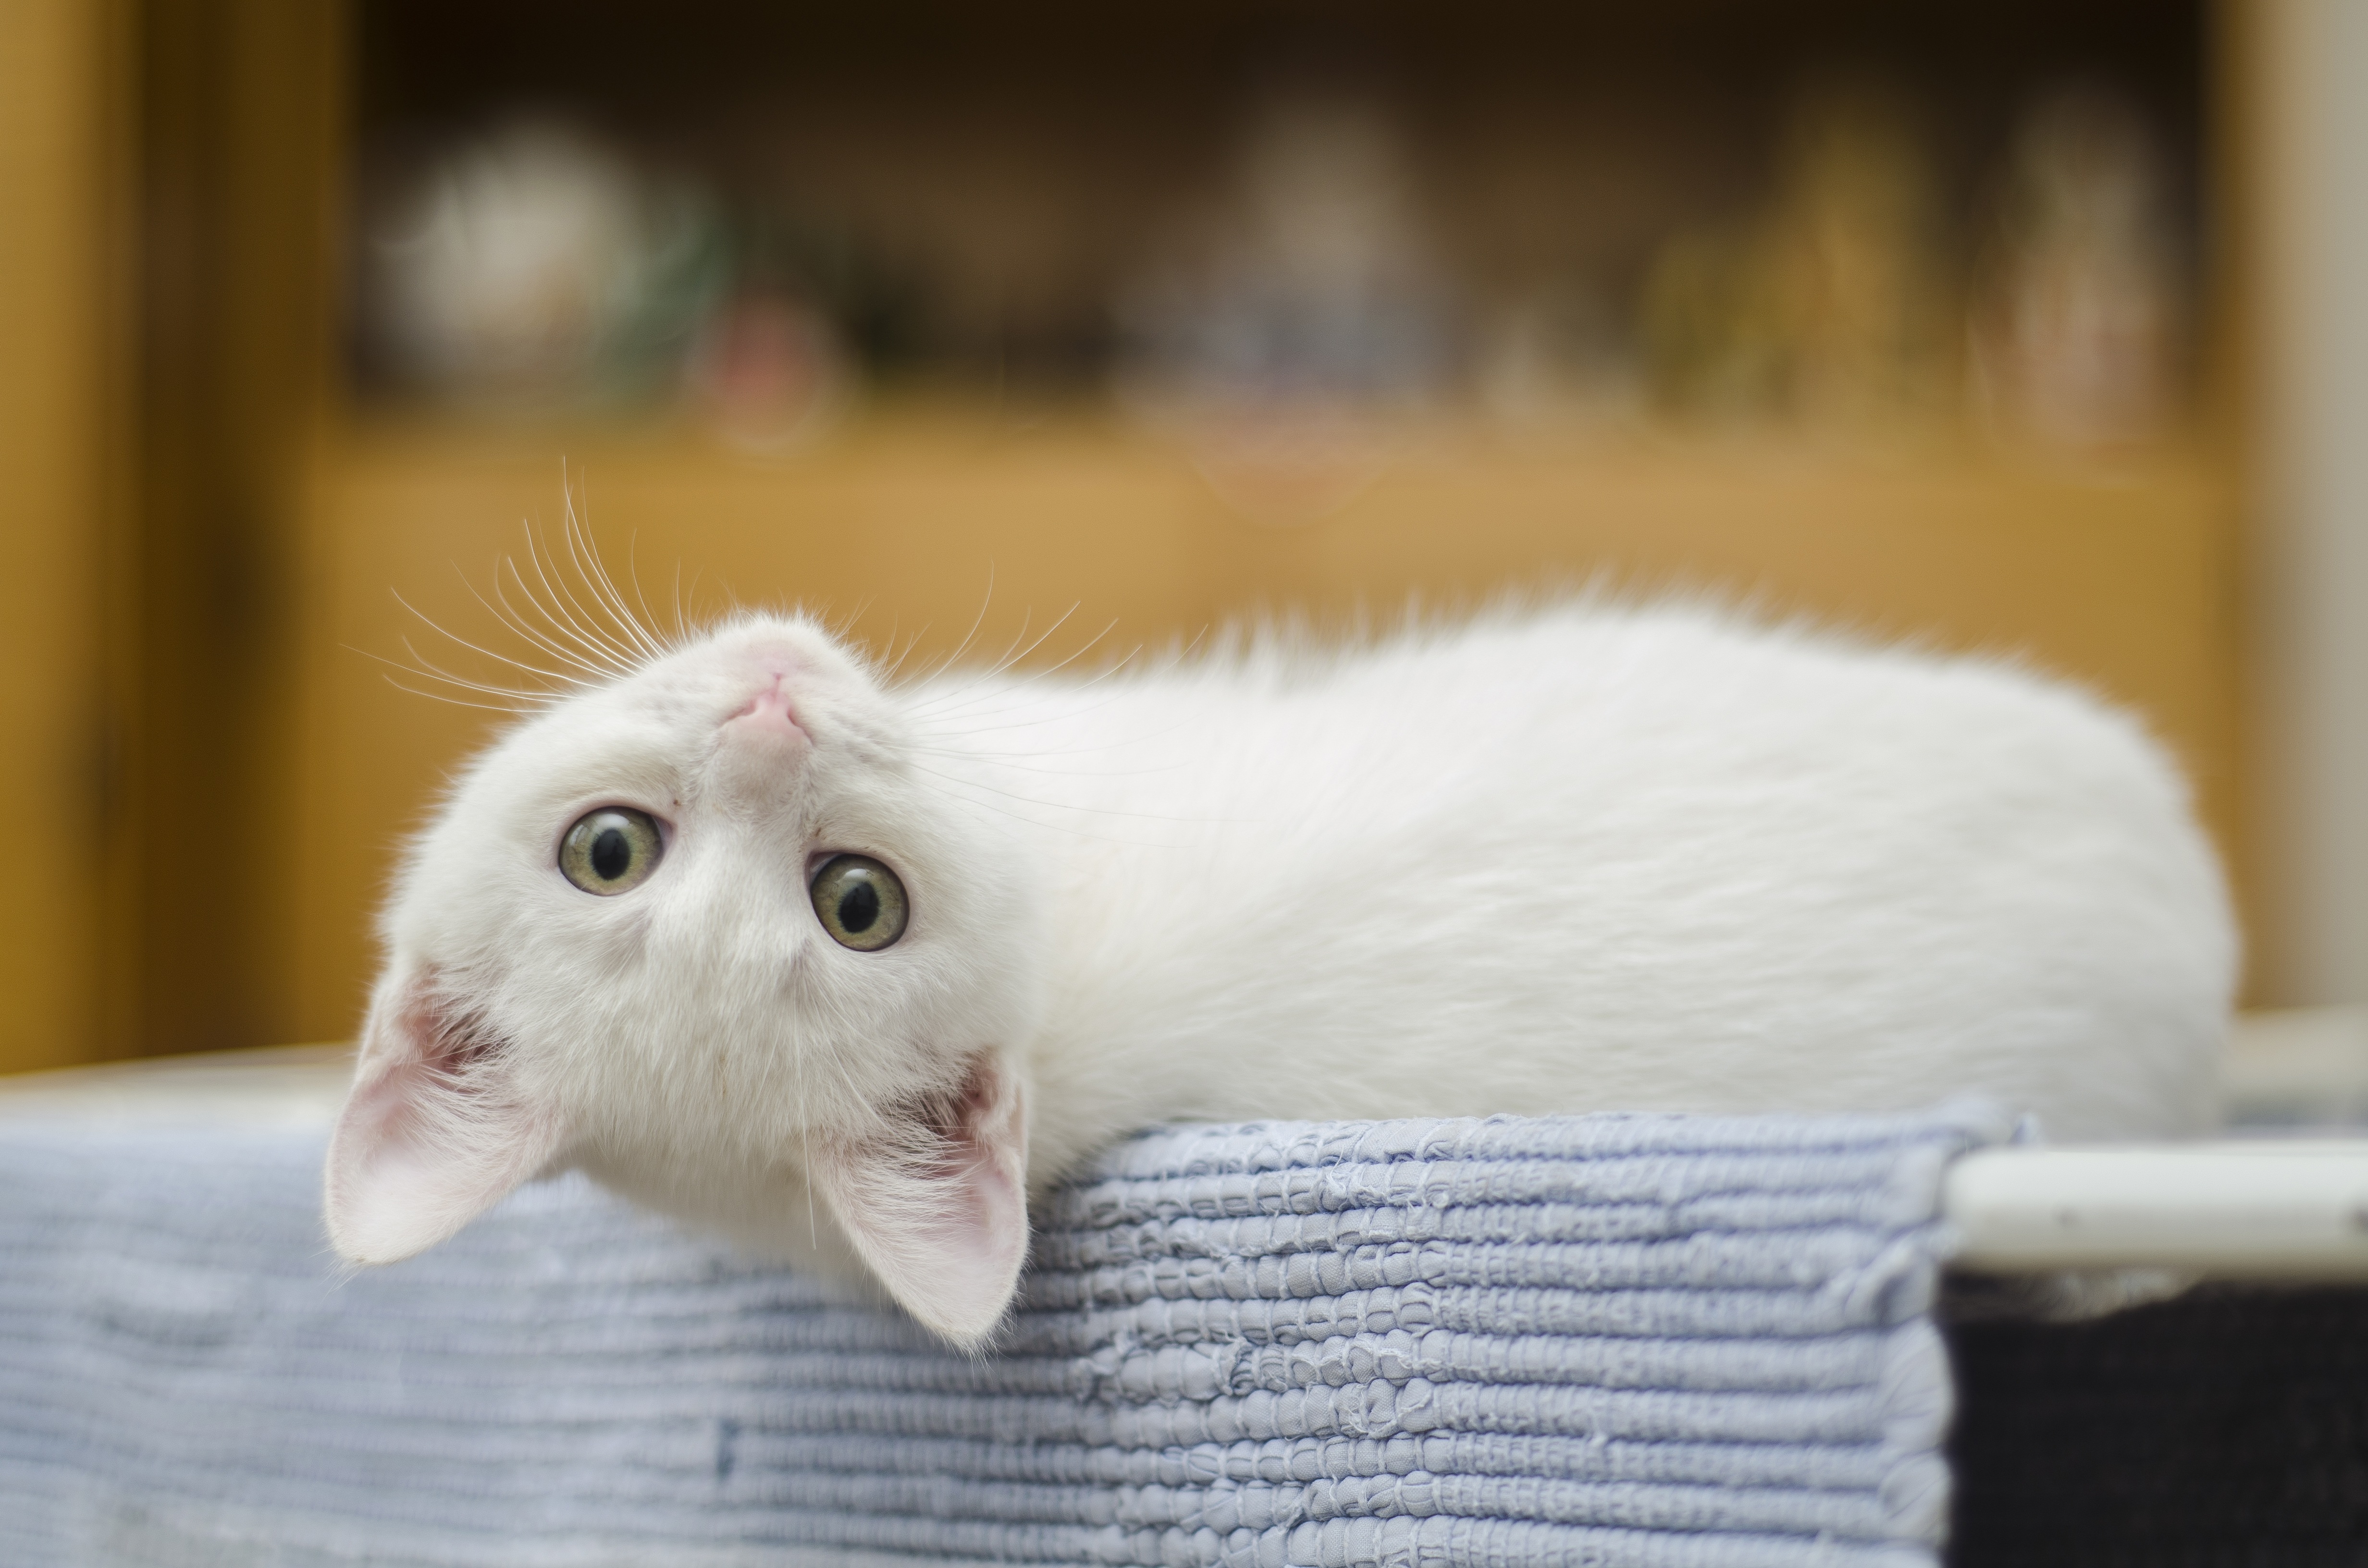
white, sweet, cute, kitten, cat, feline, mammal, close up, nose, whiskers, skin, vertebrate, domestic, cute cat, small to medium sized cats, cat like mammal